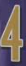
Number: 4